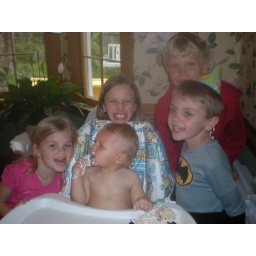
Logan,Connor,Jacob,Hannah,and Skylar standing near Logan while he eats his first birthday cake up.